Hurricane Maria

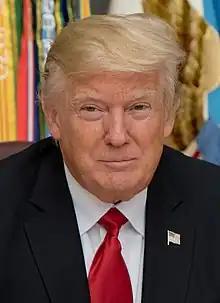
A 2021 report from the U.S. Department of Housing and Urban Development's Office of Inspector General found that 45th U.S. president Donald Trump purposefully delayed over $20 billion in federal aid for Puerto Rico, despite that aid being appropriated and approved by Congress.

On September 28, 2017, Lieutenant General Jeffrey S. Buchanan was dispatched to Puerto Rico to lead all military hurricane relief efforts there and to see how the military could be more effective in the recovery effort, particularly in dealing with the thousands of containers of supplies that were stuck in port because of "red tape, lack of drivers, and a crippling power outage". On September 29 he stated that there were not enough troops and equipment in place but more would be arriving soon.